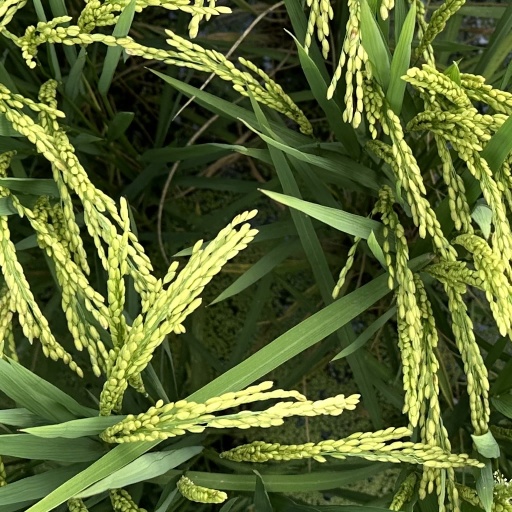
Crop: rice